Du'a Nudba

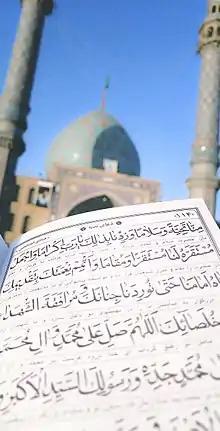
Reciting Du'a Nudba in the Jamkaran Mosque.

Du'a Nudba is one of the major Shia supplications about Imam Al-Mahdi and his reappearance. Nudba means to cry and Shias read the supplication to ask for help and early reappearance of Imam Al-Mahdi. The supplication is recited during Eid al-Fitr, Eid al-Adha, Eid al-Ghadeer, and every Friday morning. Mazar al-Kabir, Mazar al-Ghadim, and Mesbaho al-Zaer were narrated the supplication. Proponents say these books were written with authentic narrators such as Sayyed Ibn Tawus. Muhammad Baqir Majlisi wrote this prayer in Zaad-ul-Maad from Imam Ja'far al-Sadiq. Also, Albazofari, a person who lived in minor occultation, narrated from The Four Deputies of Imam Mahdi that Imam Mahdi said to read the prayer. However there is a significant school of thought that claims inauthenticity of the Dua.